Comet Line

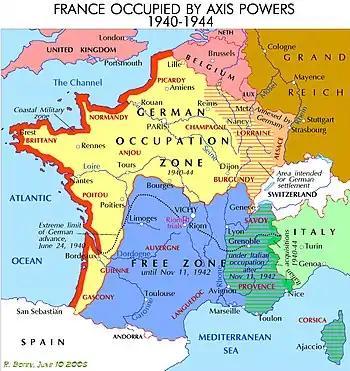
Nazi-occupied France and Belgium

In 1941, an increasing number of British and allied aircraft were being shot down in Nazi-occupied Europe. Most downed airmen were killed or taken prisoner but some evaded capture and were sheltered by allied sympathizers and an emerging resistance movement to German rule. In Belgium, Andrée de Jongh age 24, Arnold Deppé age 32, and Jacques Donny age 47 (Treasurer), created what became known as the Comet Line to help Allied airmen escape and return to the United Kingdom. All three founders worked for the (SOFINA). In June 1941, Deppé travelled from Belgium to southwestern France, where he had once lived, to look for the means to smuggle Allied soldiers, shot-down airmen, and other people vulnerable to capture by the Germans out of Belgium. Deppé made contact with the de Greef family in Anglet, near the Spanish border and arranged for their help in getting people across the border. Elvire De Greef, known as (Auntie Go), and members of her family became stalwarts of the Comet Line.